Xabier Agirre

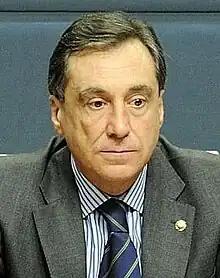
Xabier Agirre in 2010

Xabier Agirre López (8 April 1951 – 13 February 2021) was a Spanish administrator and politician. A member of the Basque Nationalist Party, he held important institutional positions both in the and in the Basque Parliament. He served as Deputy General of Álava from 2007 to 2011 and president of (the governing organ of the Basque Nationalist Party in Álava) from 1983 to 1987 and from 2012 to 2016.